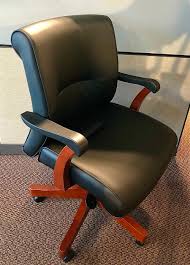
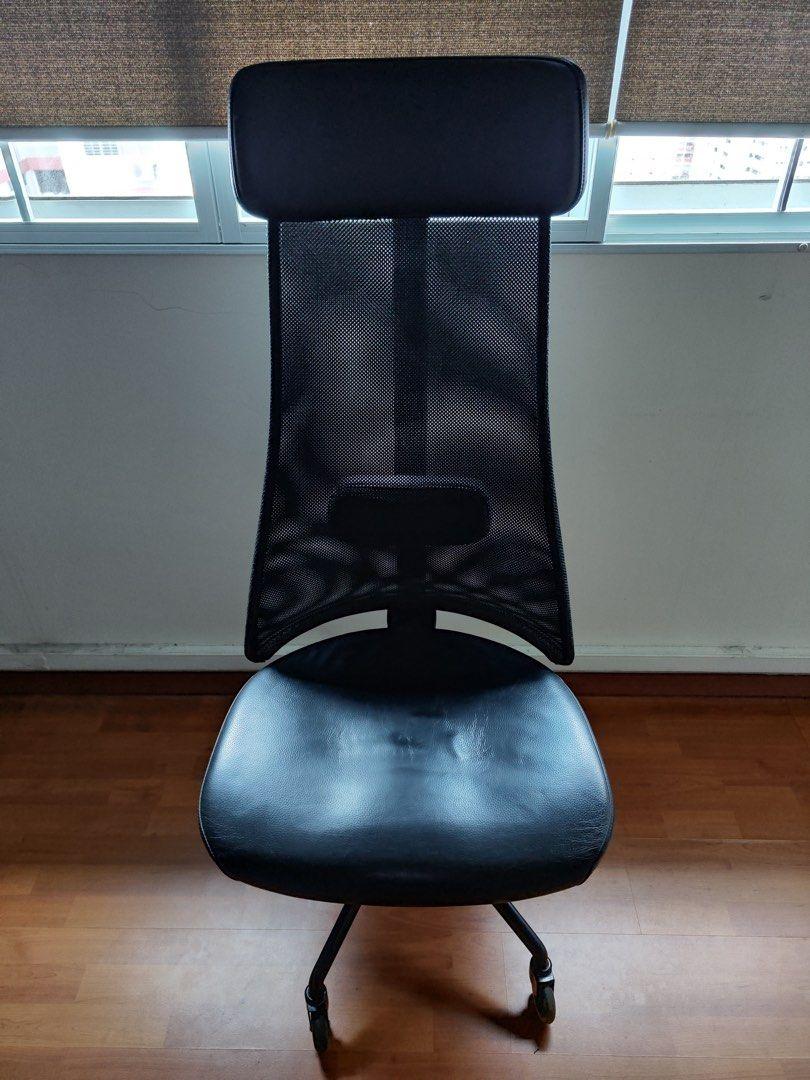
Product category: items_chair
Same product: no